Sir William Worsley, 6th Baronet

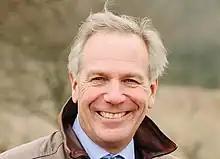
Sir William Worsley, Bt.

Sir William Ralph Worsley, 6th Baronet (born 12 September 1956), is a British forester, farmer and businessman.